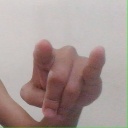
अक्षर: च